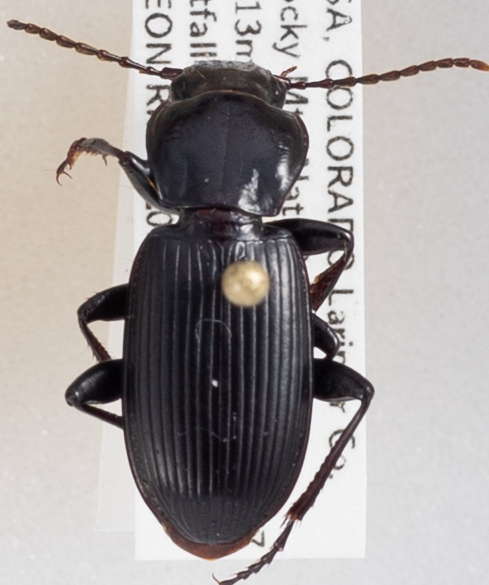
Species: Pterostichus protractus
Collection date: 2018-09-17
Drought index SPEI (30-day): -1.69
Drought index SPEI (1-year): -1.69
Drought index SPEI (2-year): -0.71